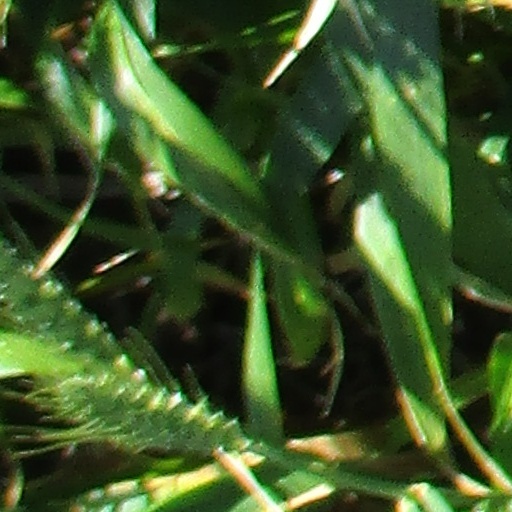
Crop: wheat